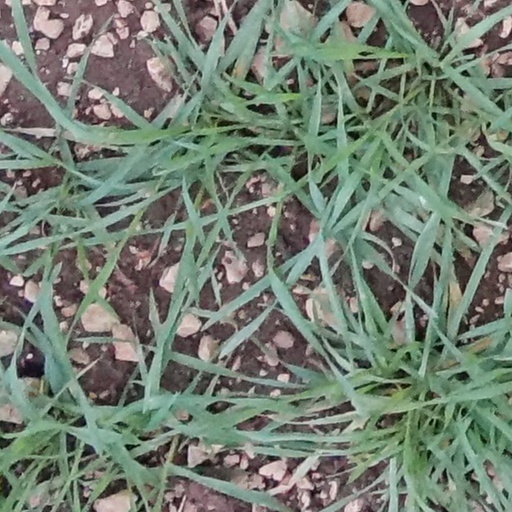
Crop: wheat